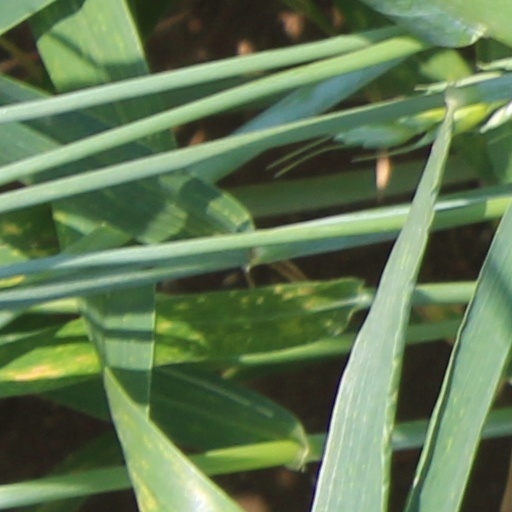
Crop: wheat